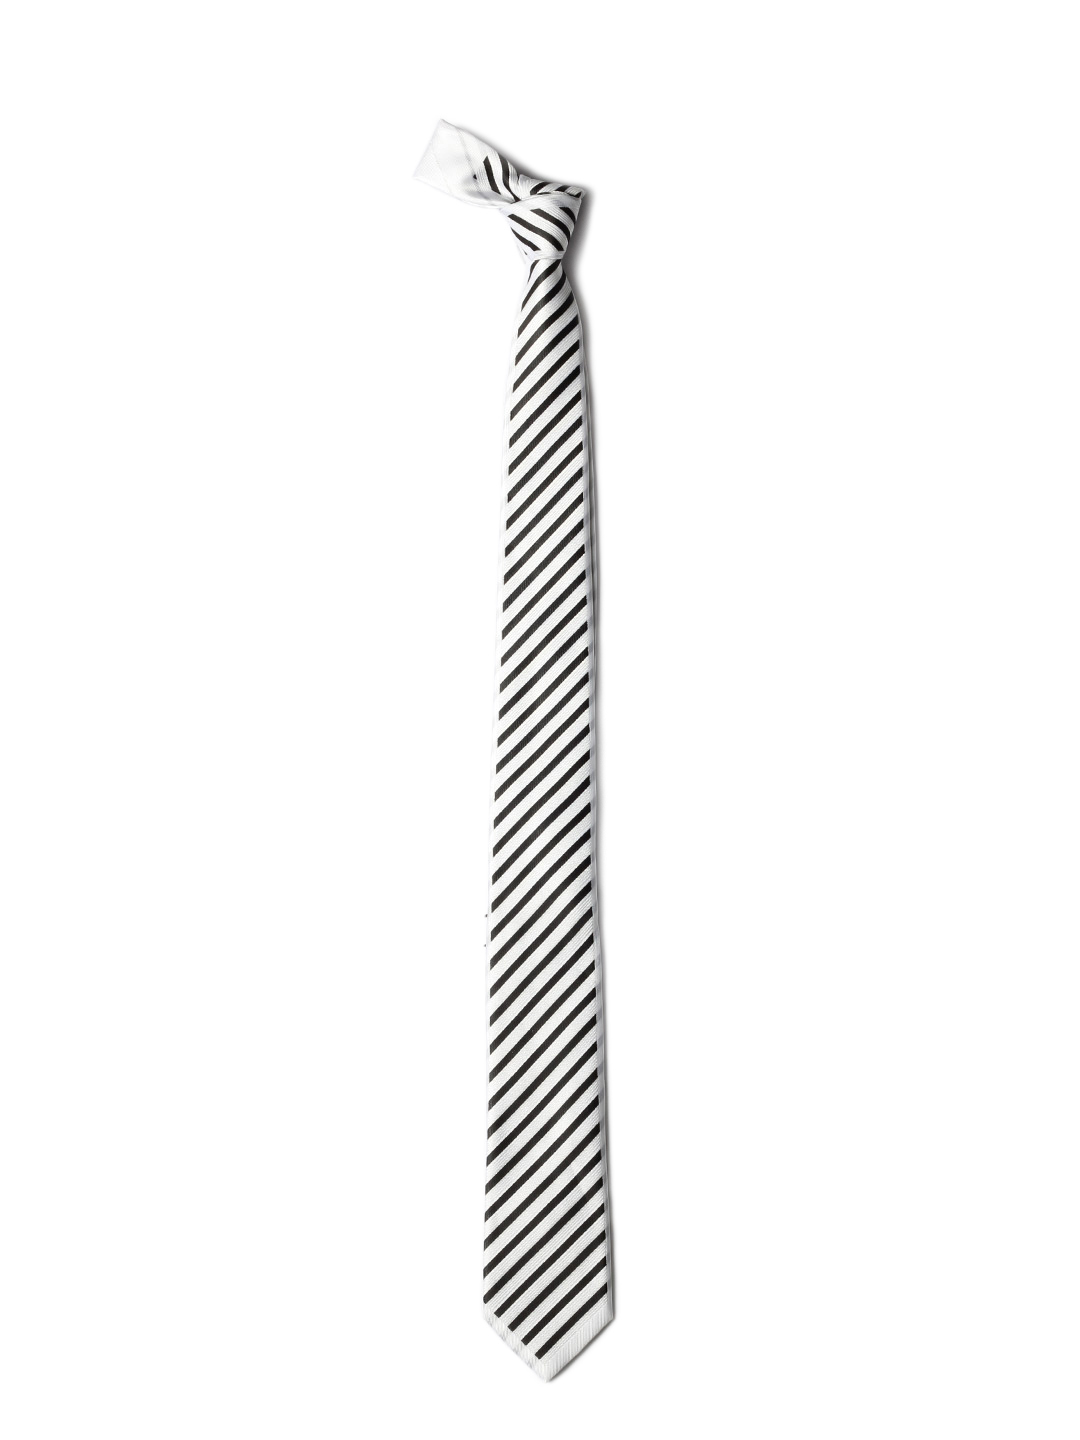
Allen Solly Men White Tie
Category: Accessories / Ties / Ties
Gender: Men
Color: White
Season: Summer 2012
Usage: Formal